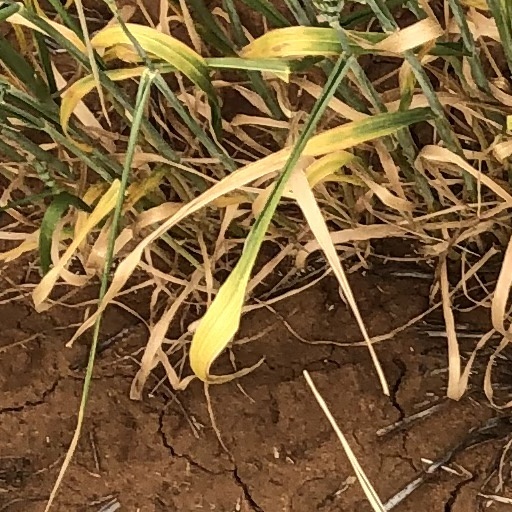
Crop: wheat